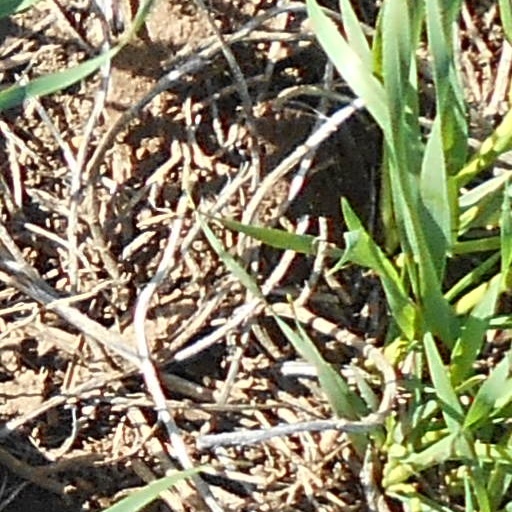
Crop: wheat